Nano-FTIR

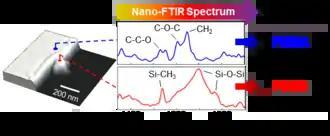
Nanoscale chemical identification with nano-FTIR: local spectroscopy performed by nano-FTIR allowed for chemical identification of a nanoscale contaminant – a Polydimethylsiloxane (PDMS) particle – adjacent to a Poly(methyl methacrylate) (PMMA) film.

For organic compounds, polymers, biological and other soft matter, nano-FTIR spectra can be directly compared to the standard FTIR databases, which allows for a straightforward chemical identification and characterization.